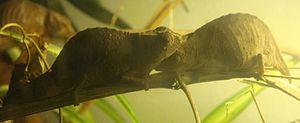
Rhampholeon temporalis, un couple, des caméléons. Endormis ensemble.
Rhampholeon temporalis est une espèce de sauriens de la famille des Chamaeleonidae.